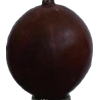
Label: gooseberry